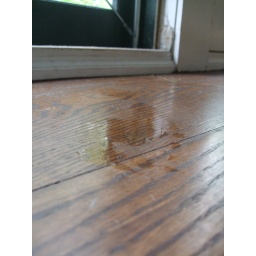
Fooling around on a rainy afternoon at the river house